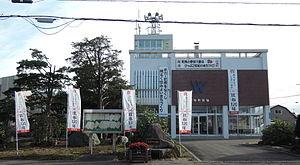
Pippu est un bourg du district de Kamikawa, situé dans la sous-préfecture de Kamikawa, sur l'île de Hokkaidō, au Japon.